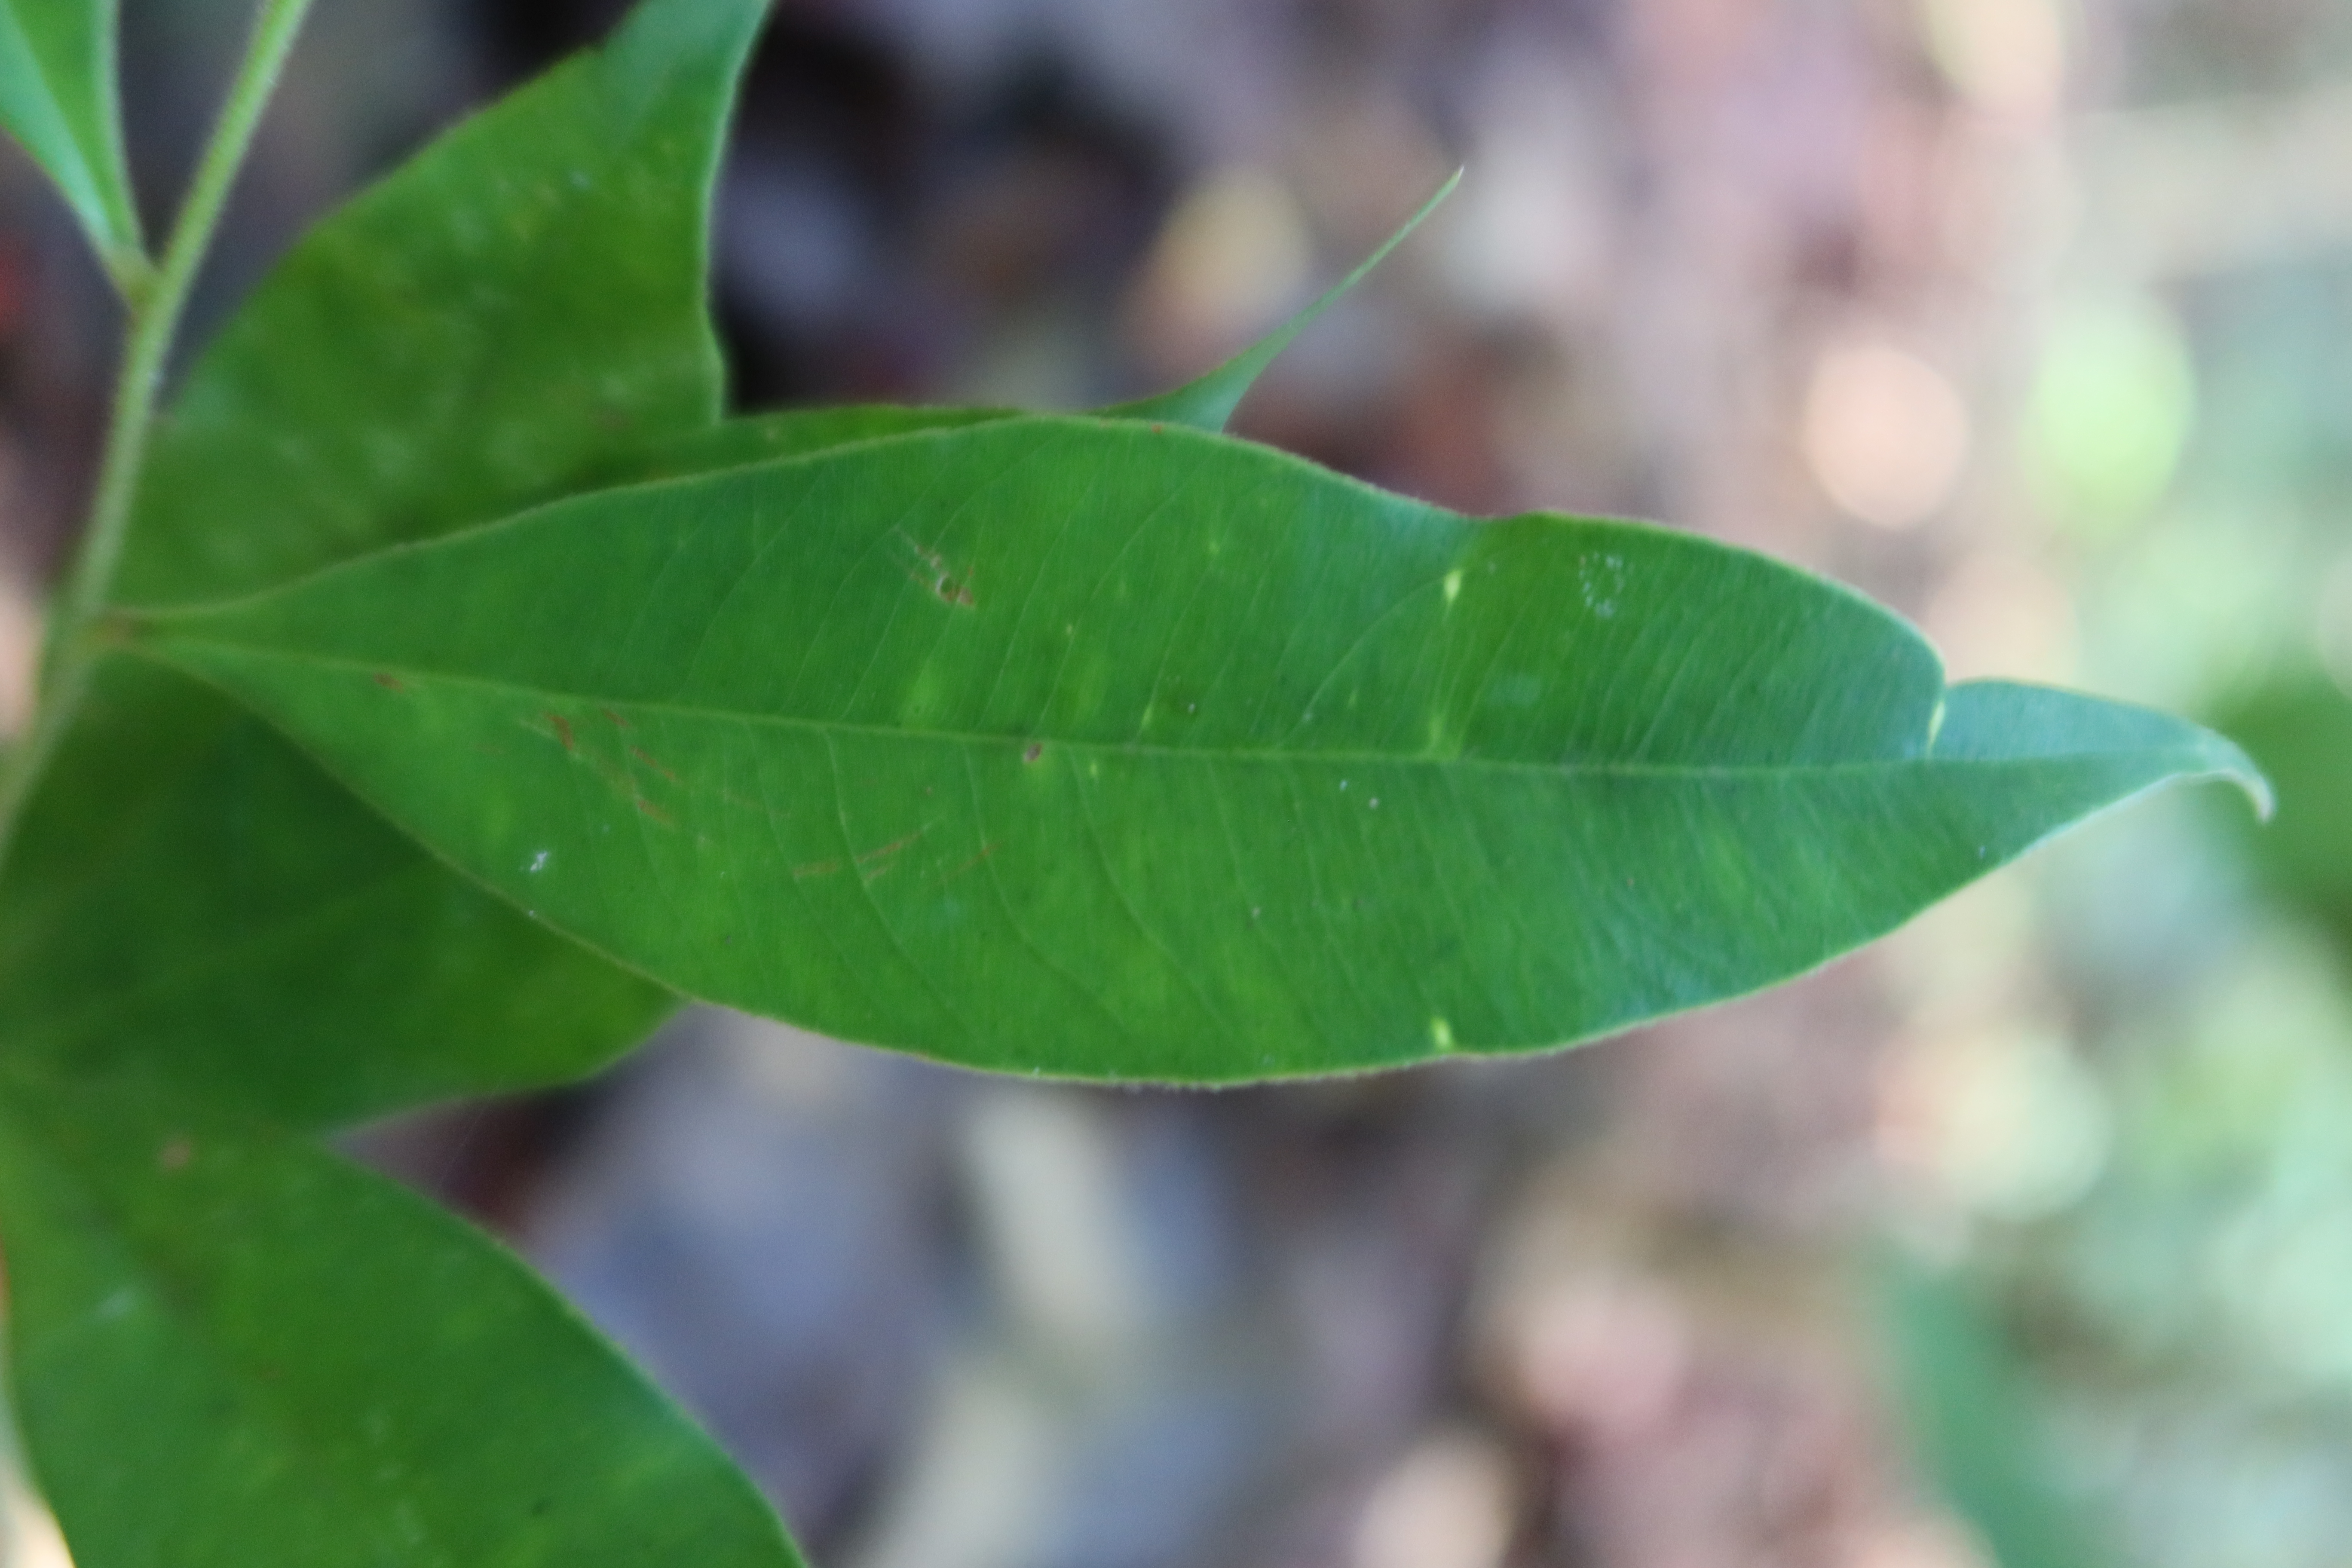
Label: Mosaic Viruses